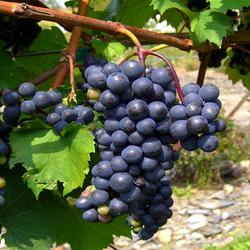
Label: Grapes